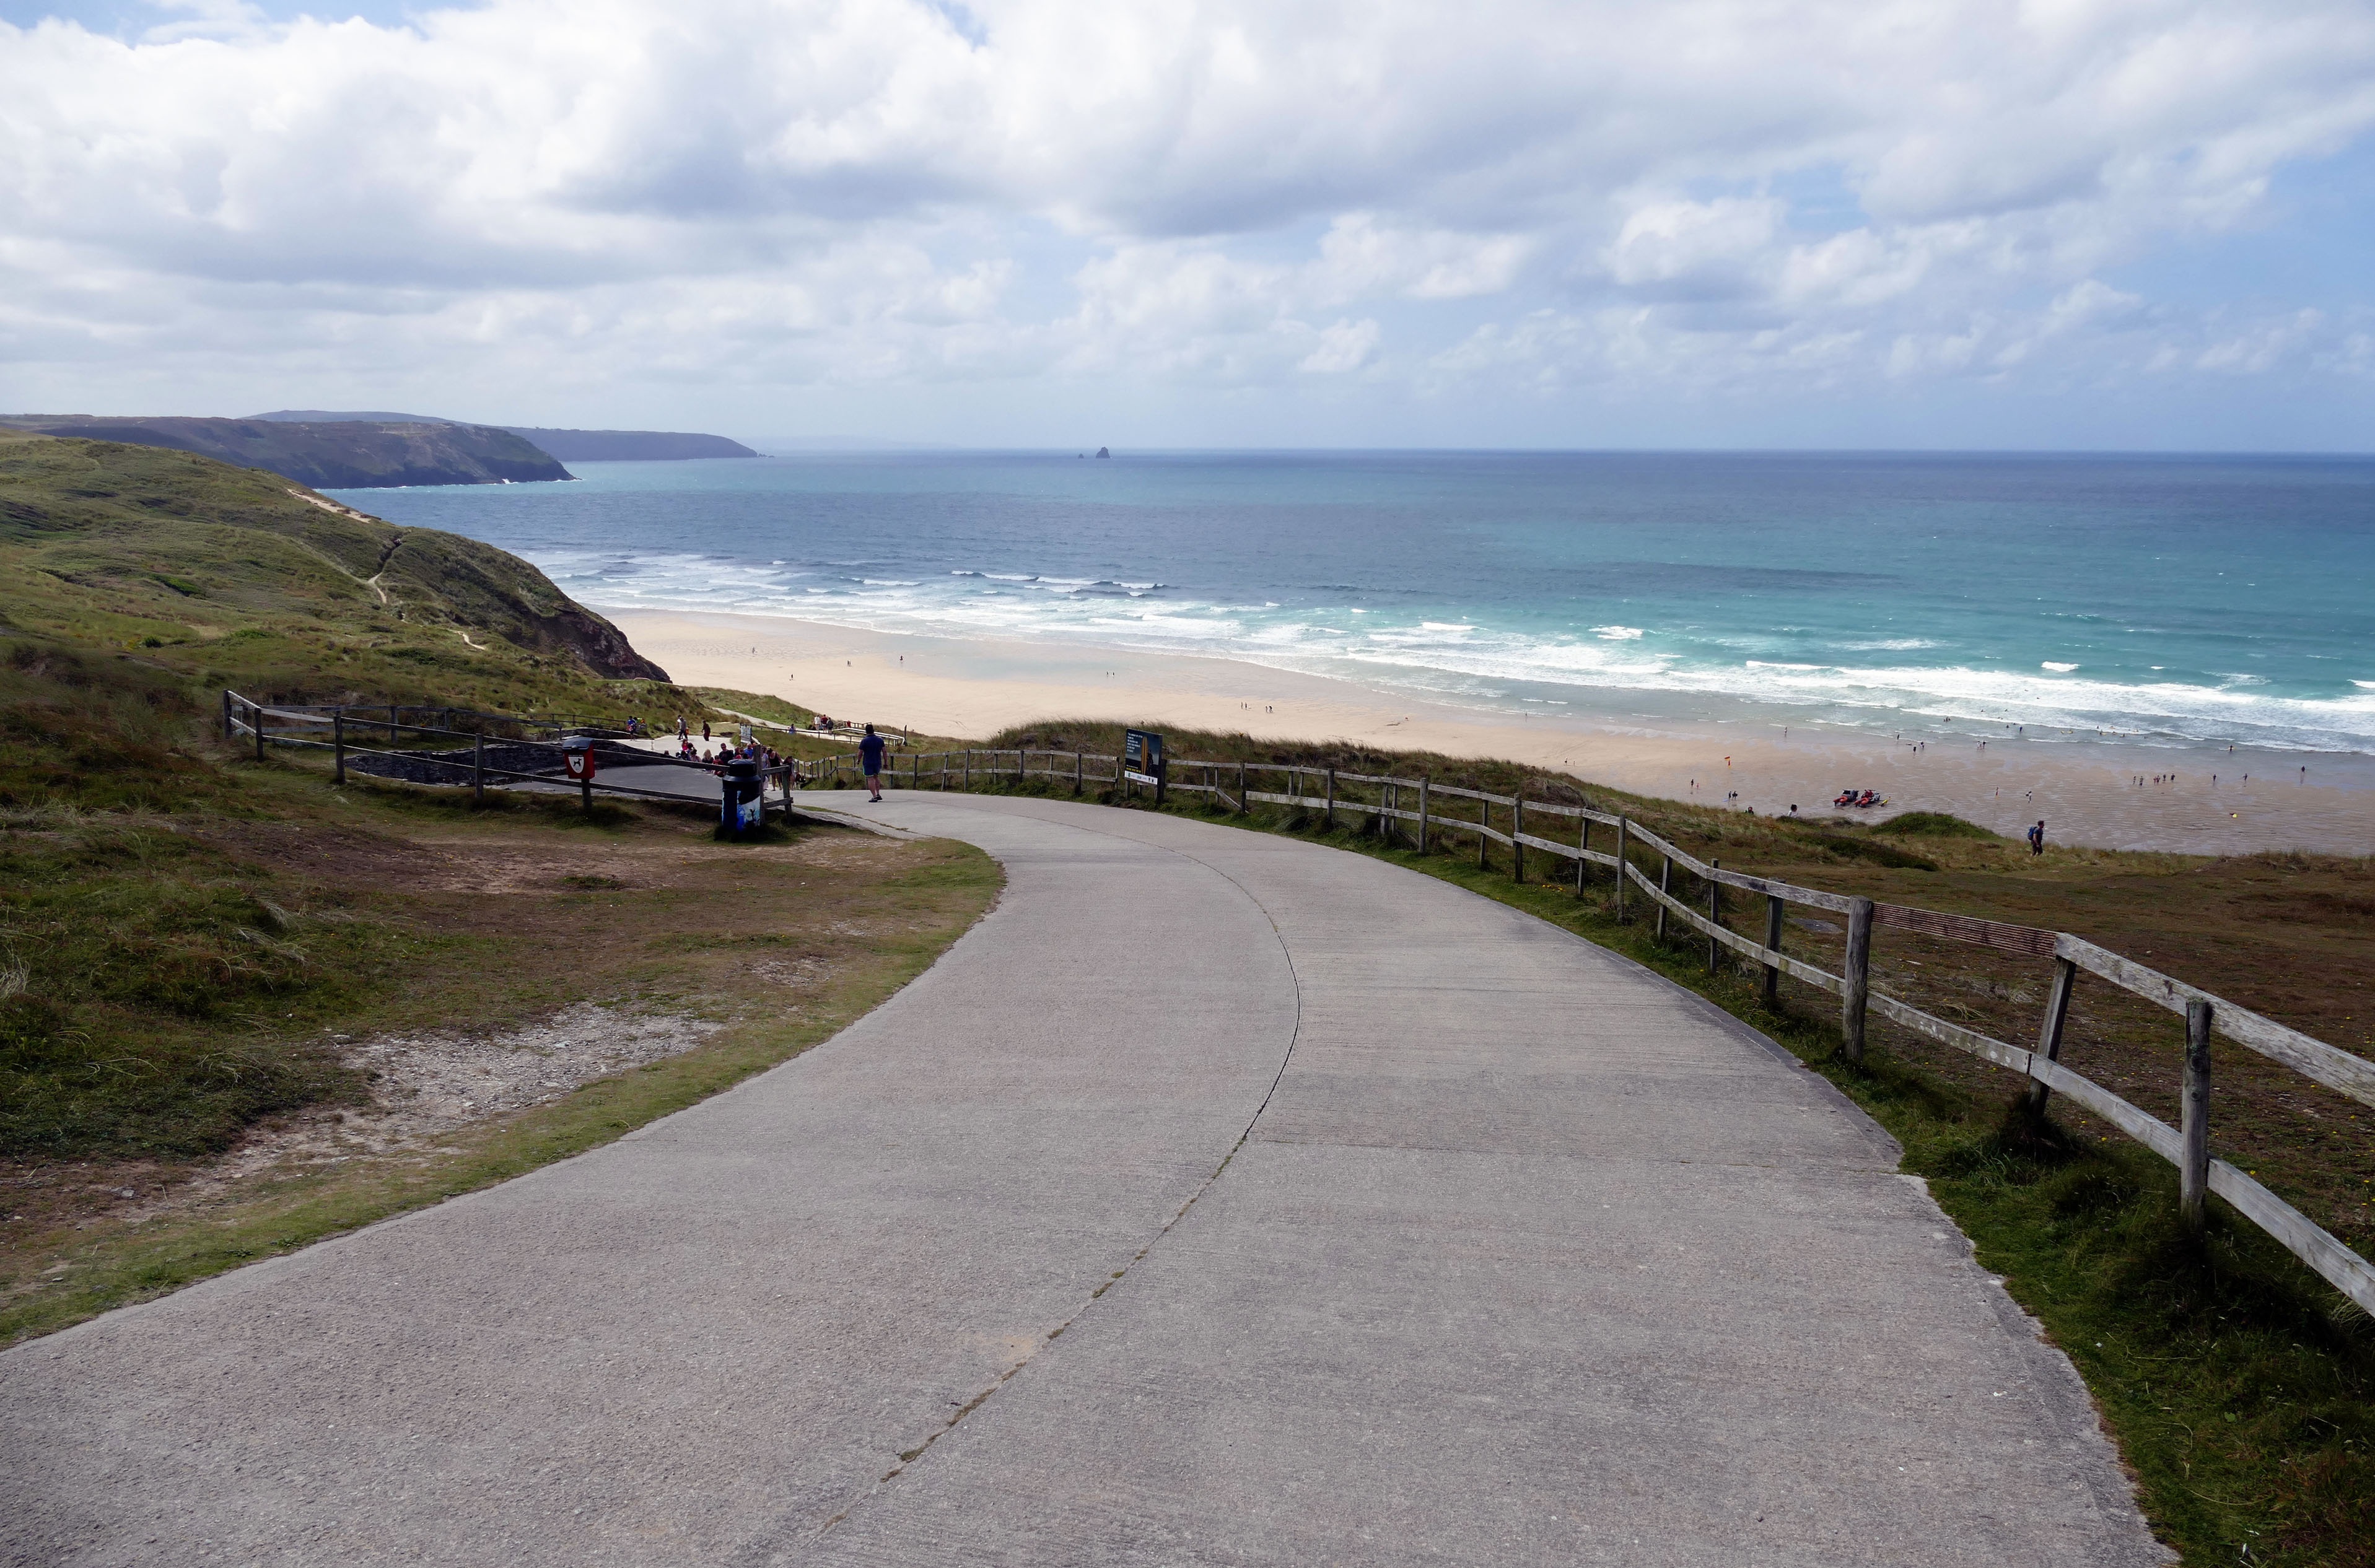
beach, sea, coast, water, path, sand, ocean, horizon, sky, shore, walkway, vacation, coastline, shoreline, cliff, seaside, surfing, cove, scenic, seascape, scenery, bay, rocky, terrain, body of water, uk, england, south, places, west, north, waves, clouds, beaches, atlantic, english, united, cornwall, newquay, cape, cornish, penhale sands, perranporth, perran, reen